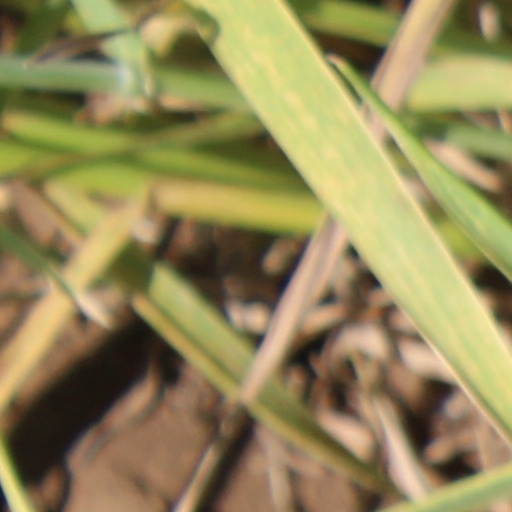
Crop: wheat